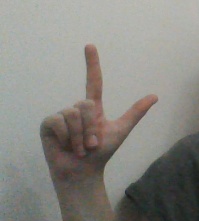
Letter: laam